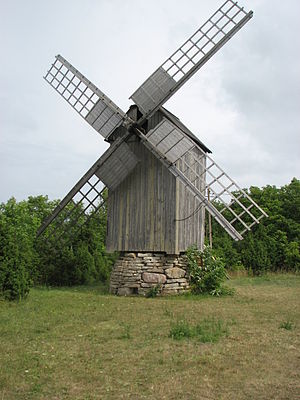
Stubmølle
Stubmølle på Muhu i Estland.
En stubmølle er en vindmølle af træ på en fod. Hele møllen kan drejes efter vindretningen. Stubben, som har givet denne type vindmølle navn, er et lodret stykke egetømmer, der bæres og støttes af møllefodens skråstivere. Stubmøllerne er bygget til at male korn på kværne.